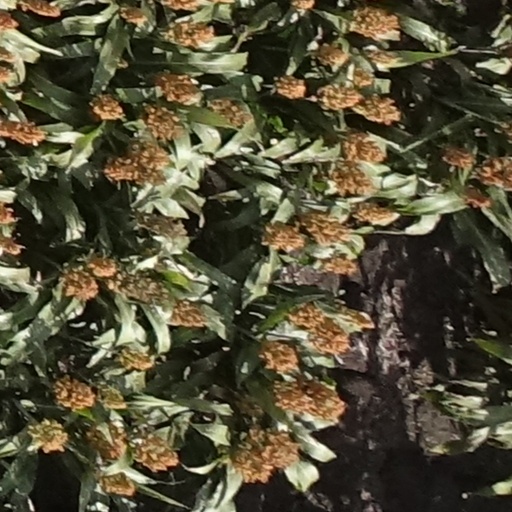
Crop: sorghum